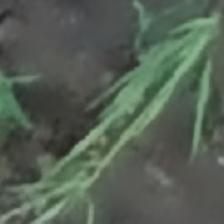
Label: single